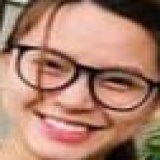
ca sĩ Hải Băng